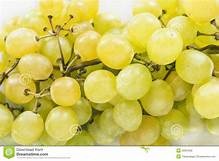
Label: grape